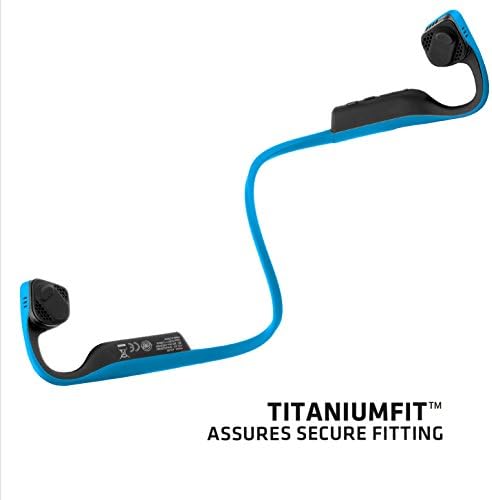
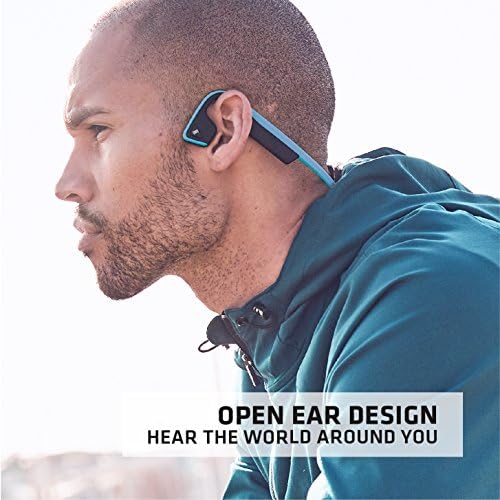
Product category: headphones
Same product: yes